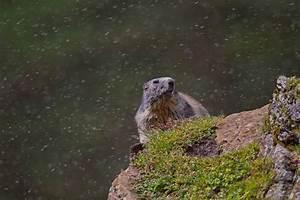
squirrel